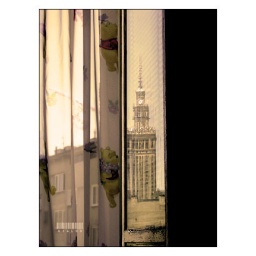
window in bedroom